Joseph Stevens (painter)

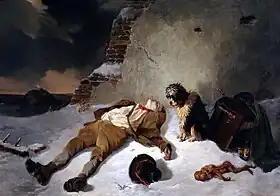
"Alone in the world"

With this work he was a pioneer of Realism in Belgian art. This new style was in line with experiments already underway in France. Stevens continued creating metaphorical scenes in which usually dogs, sometimes a few horses or a monkey, evoke the plight of the wretched. These works can be seen as a half-hearted attempt at creating social realist art without the conviction to fully commit to the cause of the downtrodden. His palette, which was dominated by browns and blacks broken by a few flashes of light, gives a muted atmosphere to the realist scenes. It was only in the work of Constantin Meunier that the social realist intention in Belgian painting came fully into its own. Stevens could not free himself of his initial bourgeois sentimentalism as is evident in his 1848 painting "Alone in the world" (Royal Museums of Fine Arts of Belgium).